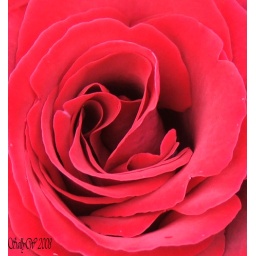
Deep red and wonderfully scented rose in my front garden